North Carolina-class battleship

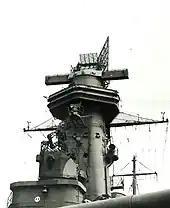
The tower is dominated by a large radar set; two long arms protrude from the side of the tower.

Both "North Carolina" and "Washington", designed prior to radar, were originally fitted with many fire-control and navigational optical range-finders. The former lasted until 1944, when it was replaced by a Mark 27 microwave radar supplemented by a Mark 3 main armament fire control radar. The range-finders were removed in favor of additional 20 mm guns sometime between the end of 1941 and mid-1942. In addition, the ships were commissioned with two Mark 38 directors and were originally fitted with a CXAM air search, two Mark 3s and three Mark 4 secondary armament.